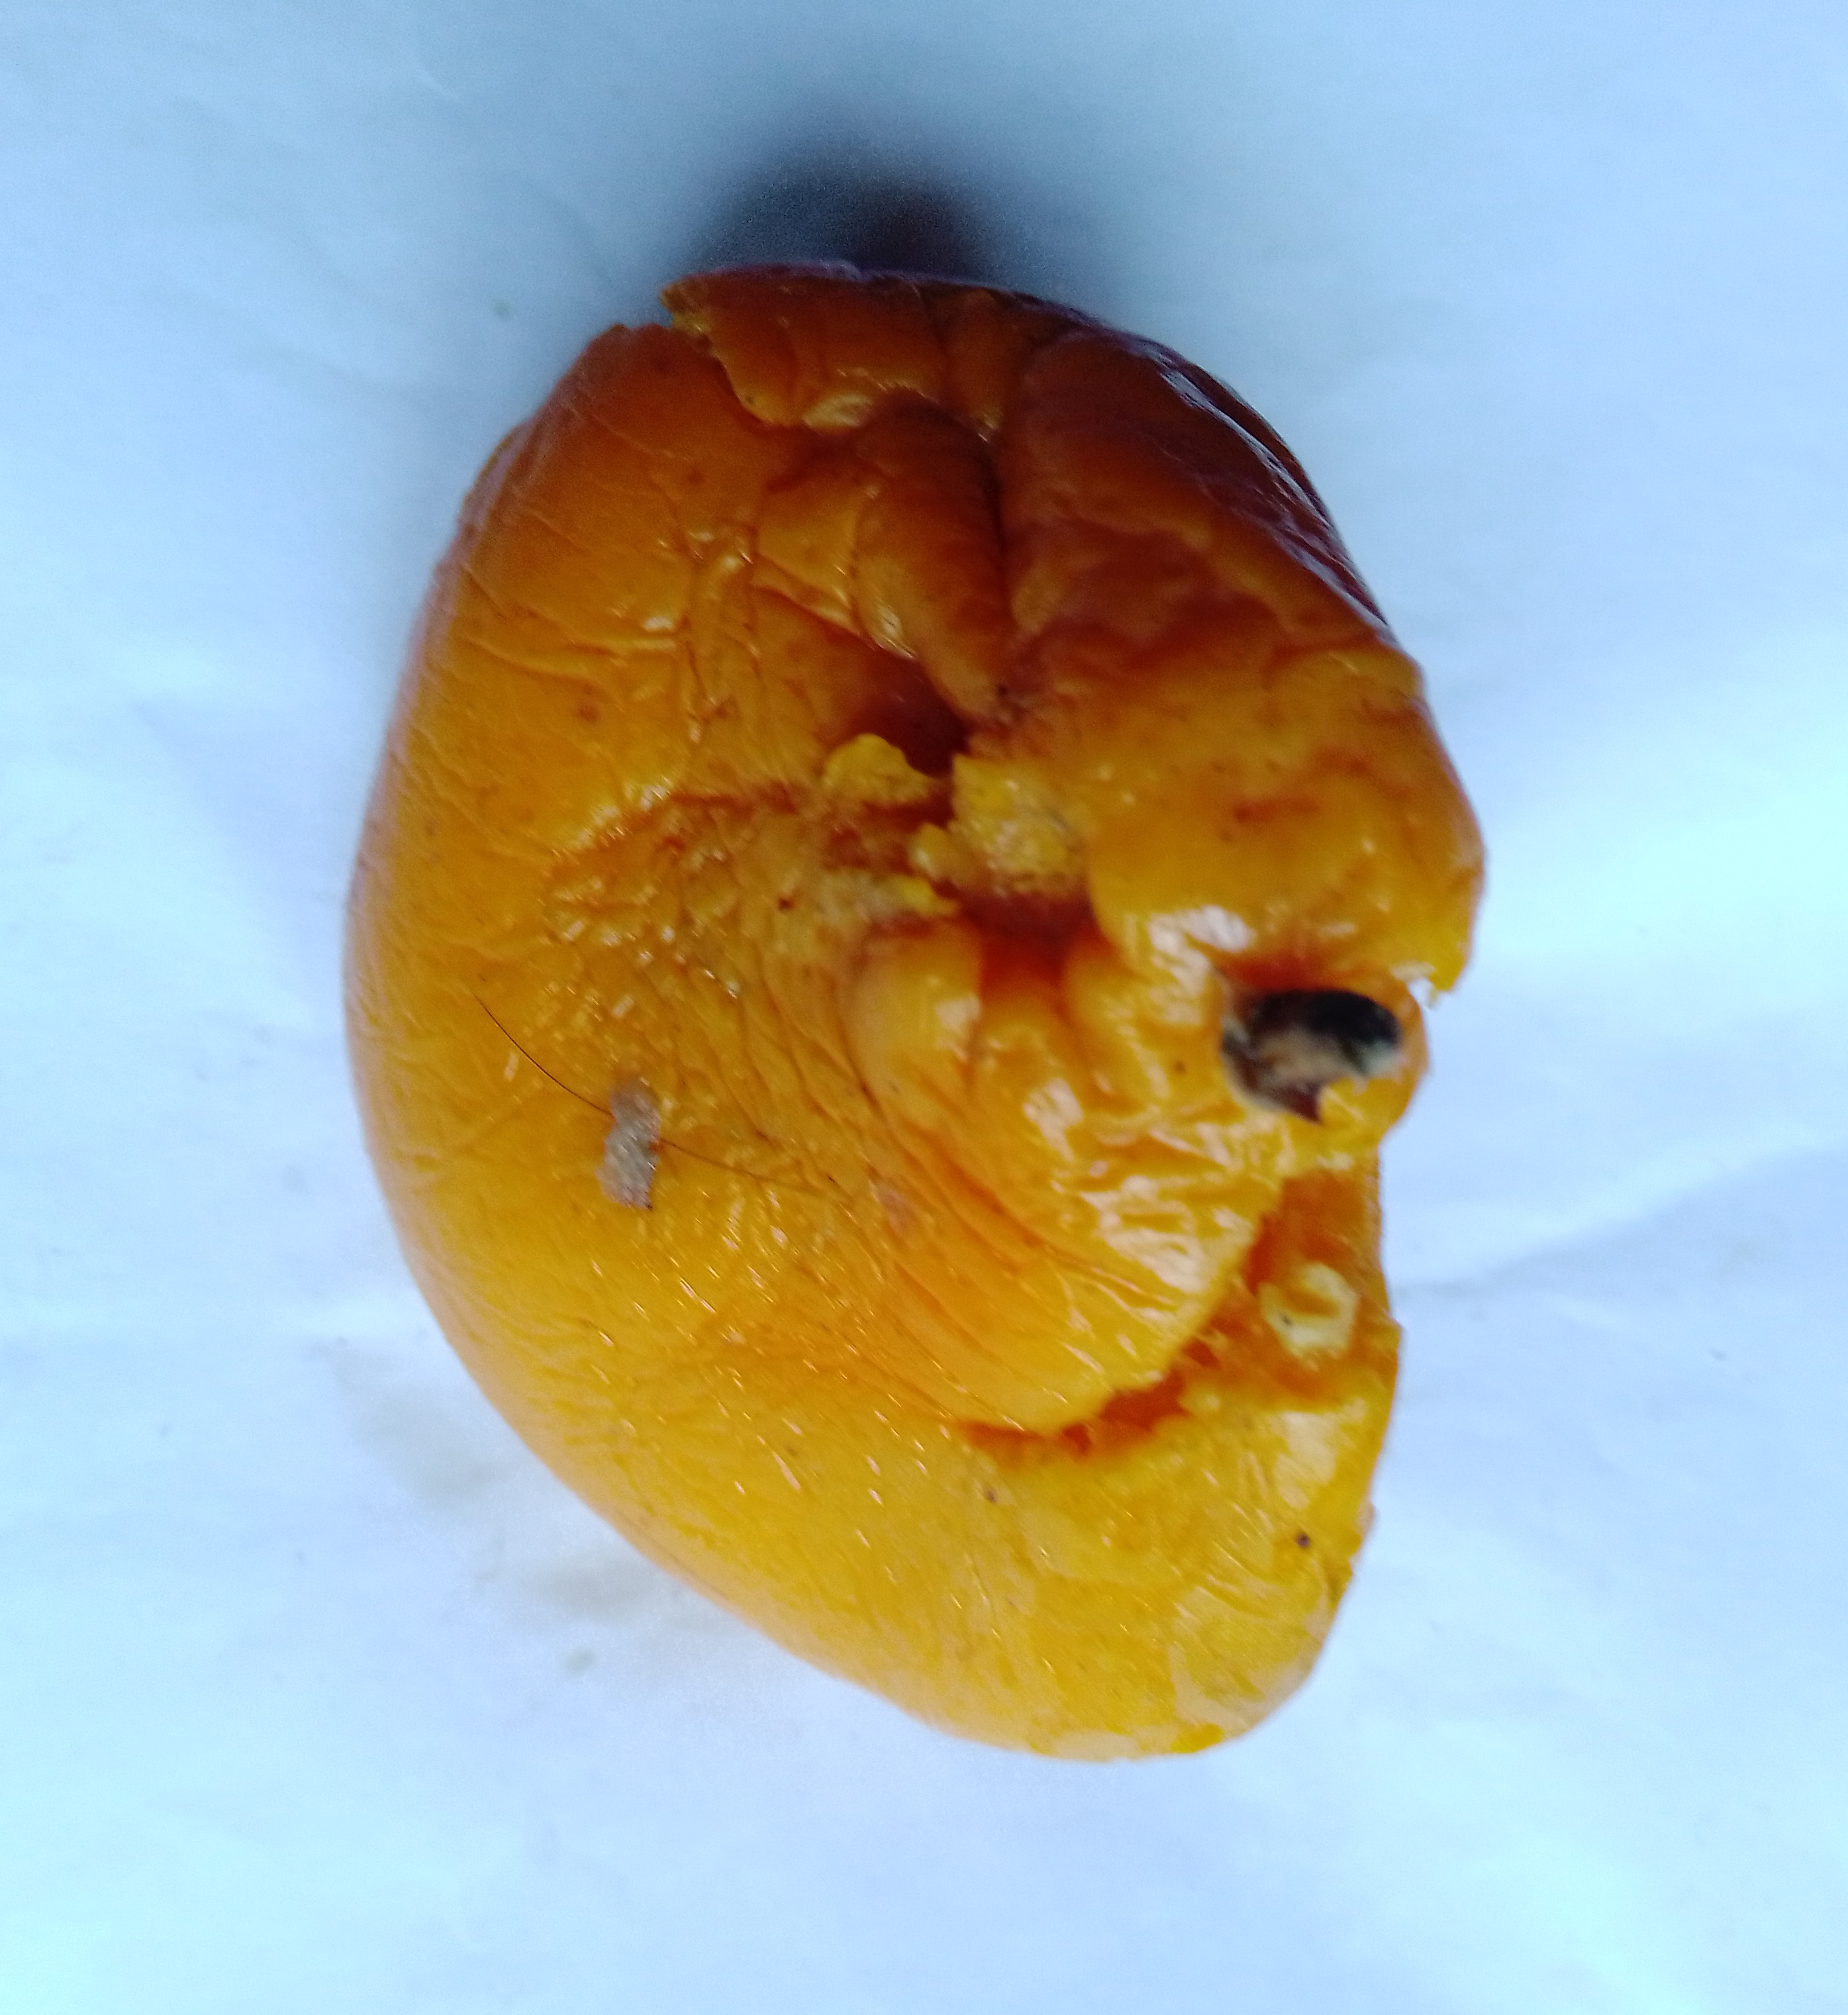
Fruit: orange
Condition: rotten